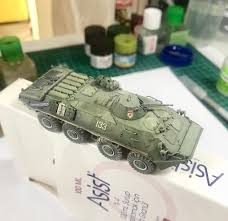
Label: BTR-70